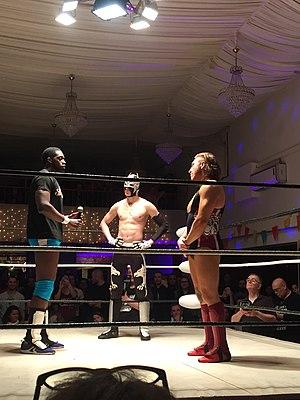
Pete Dunne à l'APC Catch
Peter England est un catcheur anglais. Il travaille actuellement à la World Wrestling Entertainment, sous le nom de Pete Dunne.